Vyšehrad (TV series)

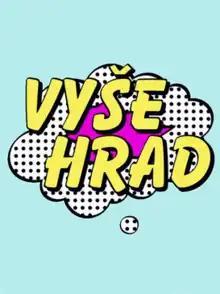

Vyšehrad is a Czech web series by Obbod TV. It follows a talented footballer named Julius "Lavi" Lavický who gets kicked out of the Czech First League club AC Sparta Prague due to his bad behaviour and wild exterior. He is thus forced to play for FK Slavoj Vyšehrad.